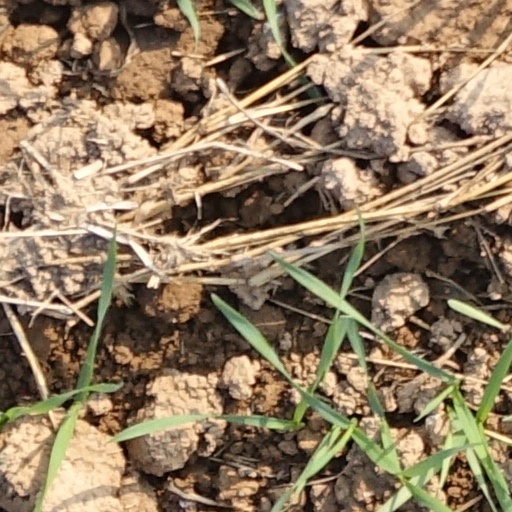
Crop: wheat